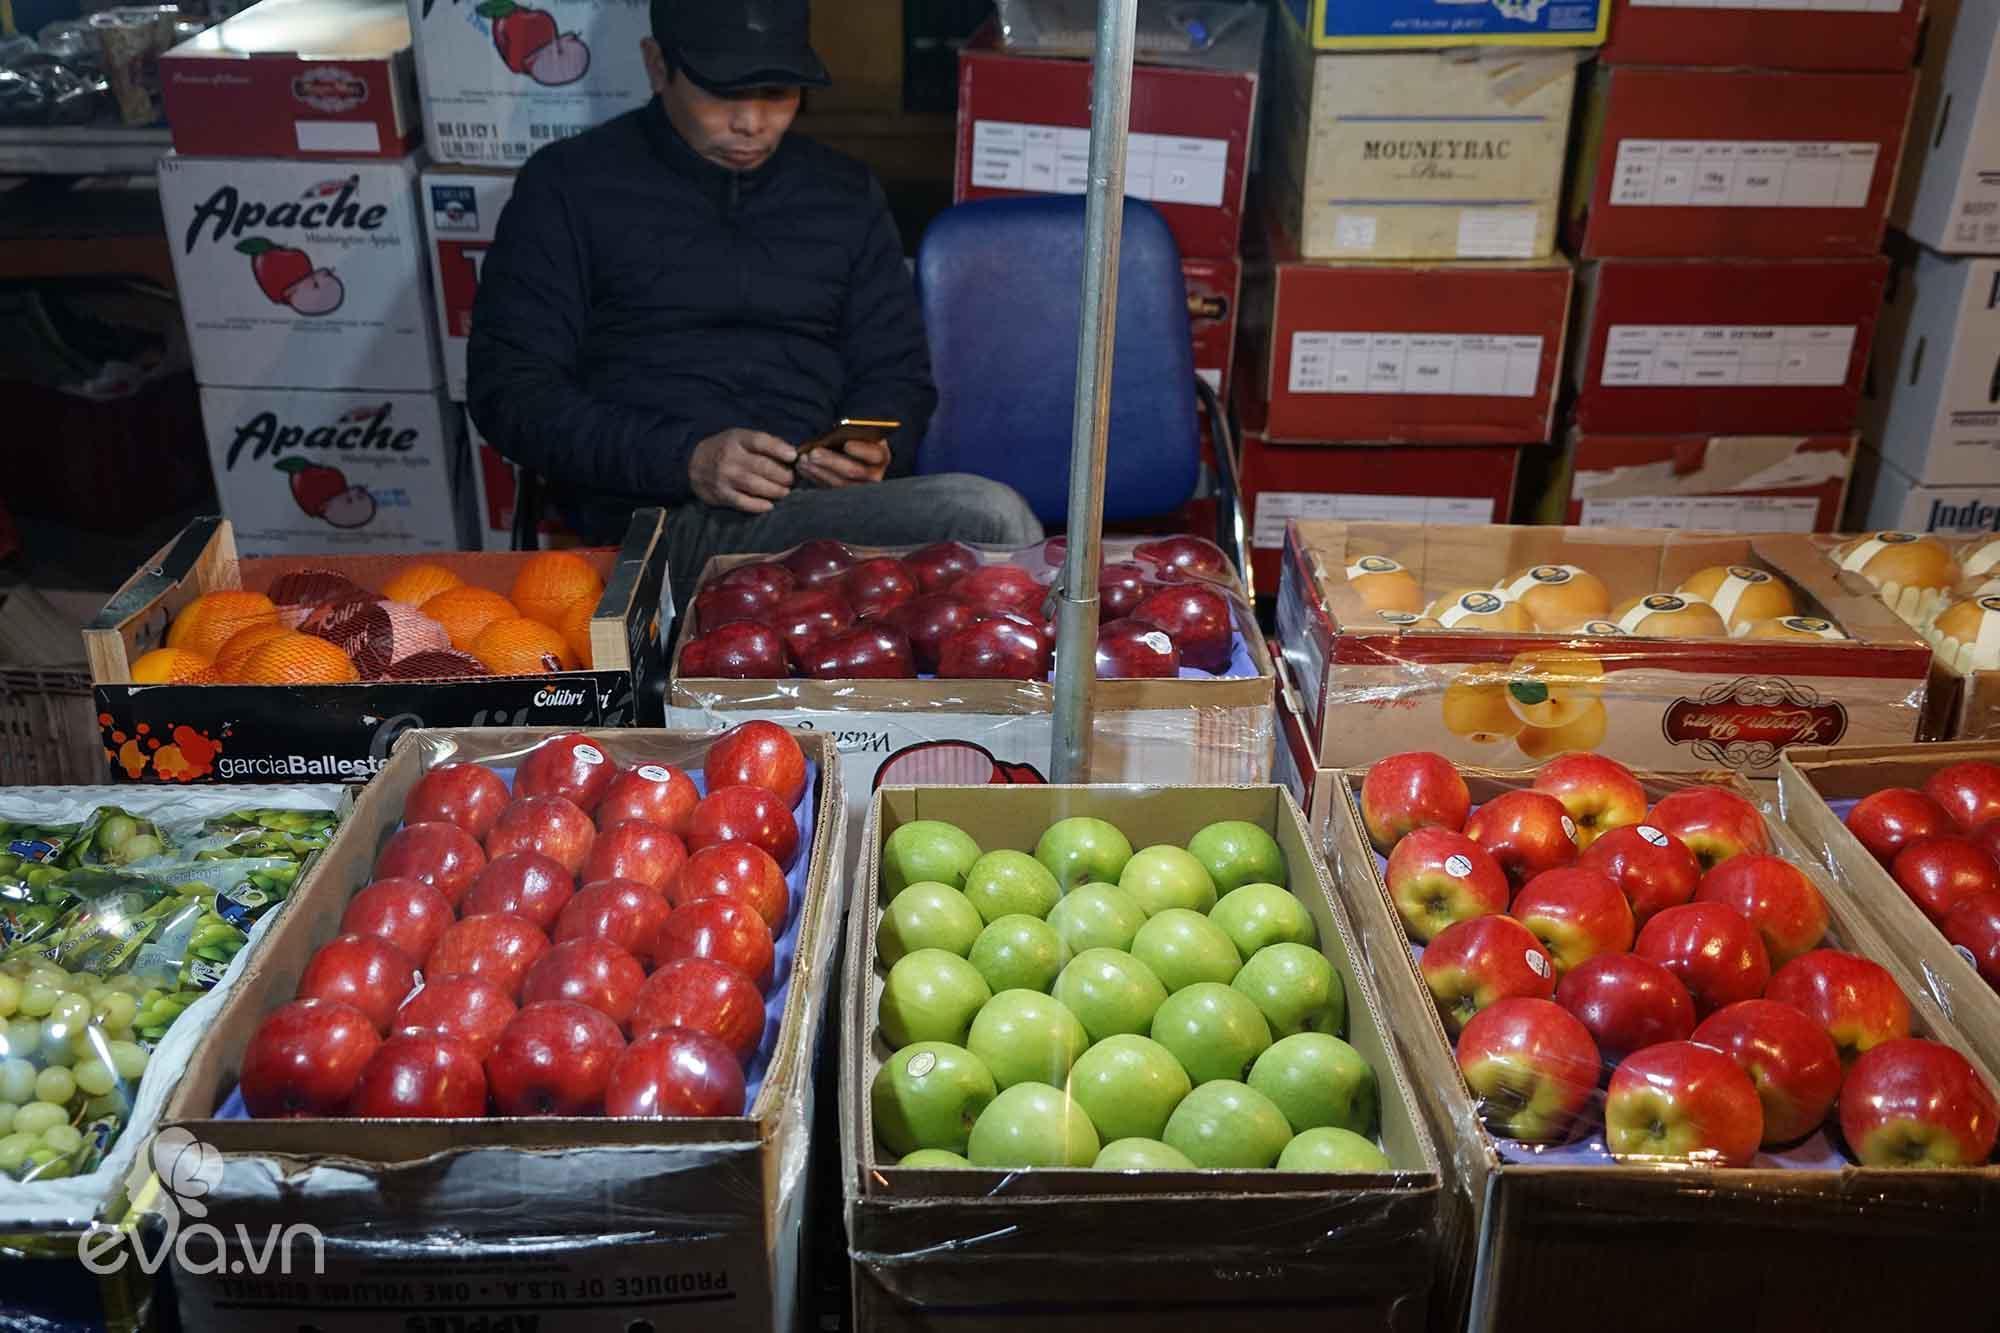
ở bên trong quầy hàng có sự xuất hiện của nhiều thùng hoa quả